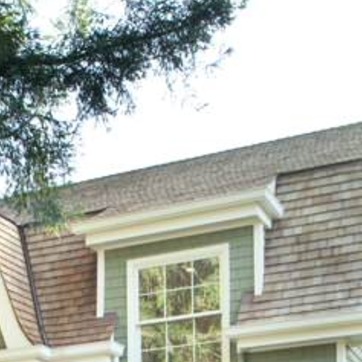
Material: other